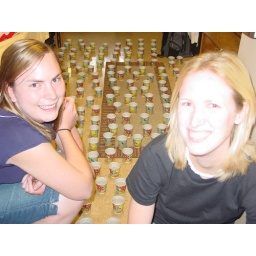
water in cups on the floor of the dorm room